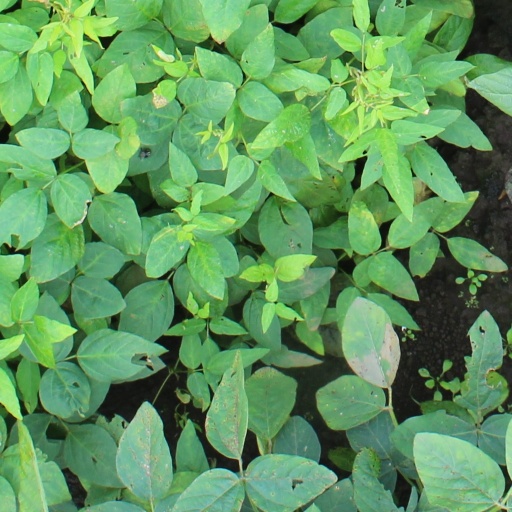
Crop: soybean